Stephanie Johnson (author)

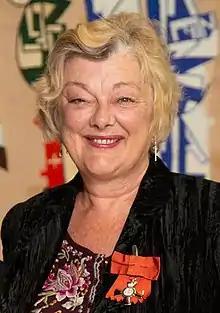
Johnson in 2019

Stephanie Patricia Johnson (born 1961) is a poet, playwright, and short story writer from New Zealand. She lives in Auckland with her husband, film editor Tim Woodhouse, although she lived in Australia for much of her twenties. Many of her books have been published there, and her non-fiction book "West Island," about New Zealanders in Australia, is partly autobiographical.